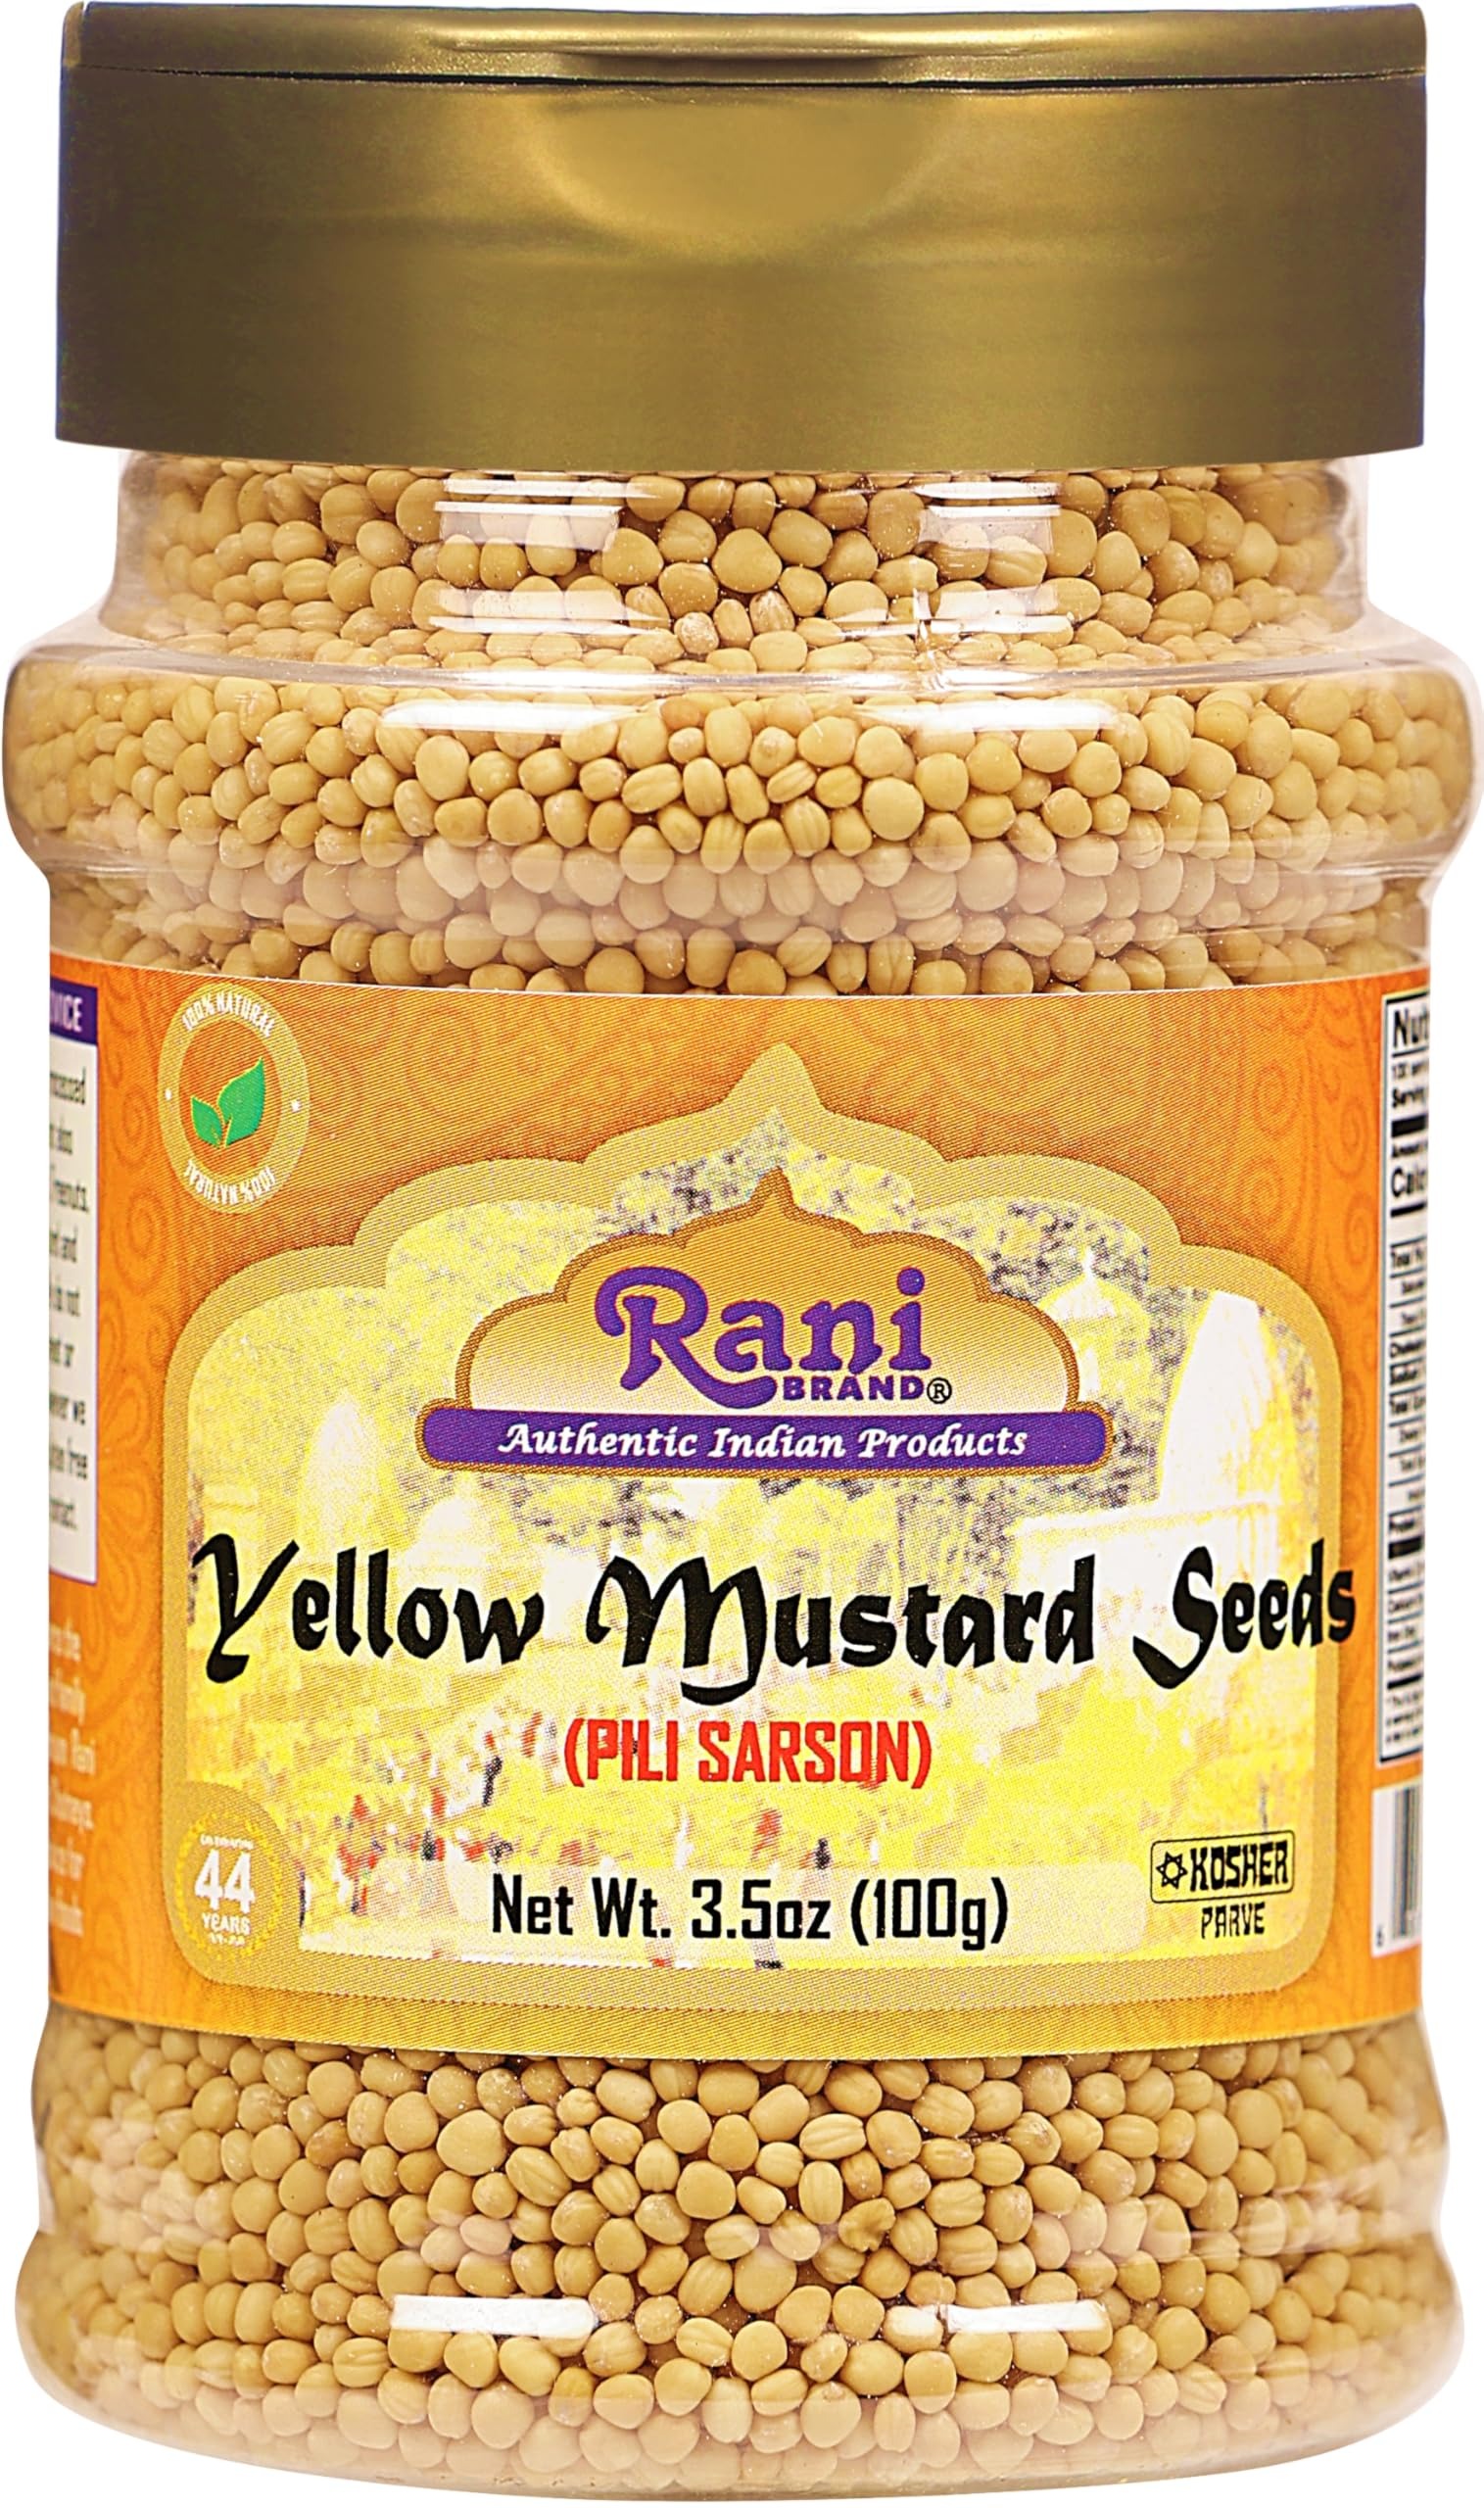
Item Name: Rani Yellow Mustard Seeds Whole Spice 3.5oz (100g) PET Jar ~ All Natural | Vegan | Gluten Friendly | NON-GMO | Kosher | Indian Origin
Bullet Point 1: You'll LOVE our Yellow Mustard Seeds by Rani Brand--Here's Why:
Bullet Point 2: ❤️Now KOSHER! 100% Natural, Non-GMO, No Preservatives, Vegan, Gluten Friendly PREMIUM Gourmet Food Grade Spice.
Bullet Point 3: ❤️Packed in a no barrier Plastic Jar, Perfect for Pickling, House-Made Rubs and Dips, let us tell you how important that is when using this, potent of all Indian Spices!
Bullet Point 4: ❤️Rani is a USA based company selling spices for over 40 years, buy with confidence!
Bullet Point 5: ❤️Net Wt. 3.5oz (100g), Authentic Indian Product, Product of India, Alternative Name: (Indian) Pili Sarson
Product Description: <b>Yellow Mustard</b>A Little History! <br> There are 3 main verities of mustard seeds yellow, brown and black grown in India. The seeds of the plant are the spice. Yellow mustard seeds are pale tan in color have a smooth finish. The Seeds have a sharp nutty flavor that adds heat to any dish. The plant has beautiful bright yellow flowers that can be seen miles away when in bloom. <br> <br> Product Type: Seeds <br> Packaging: Plastic Jar<br> Net Wt. 3.5oz (100g)<br> Product of India <br> <br> Alternative Name (Indian) Rai Seeds
Value: 3.0
Unit: Ounce

Price: 7.99